Definition

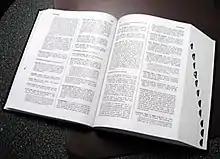
A definition states the meaning of a word using other words. This is sometimes challenging. Common dictionaries contain lexical descriptive definitions, but there are various types of definition – all with different purposes and focuses.

A definition is a statement of the meaning of a term (a word, phrase, or other set of symbols). Definitions can be classified into two large categories: intensional definitions (which try to give the sense of a term), and extensional definitions (which try to list the objects that a term describes). Another important category of definitions is the class of ostensive definitions, which convey the meaning of a term by pointing out examples. A term may have many different senses and multiple meanings, and thus require multiple definitions.